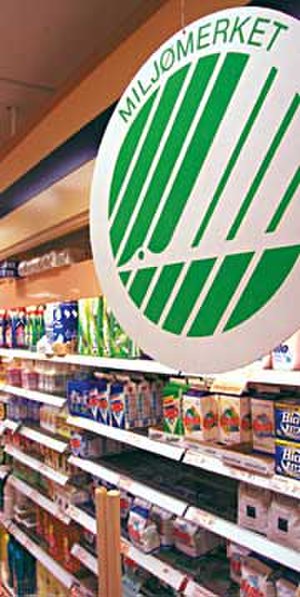
Svanemærket
Svanemærket ophængt i butik
Svanemærket er et nordiske miljømærke for produkter, der ikke er fødevarer. Det blev etableret af Nordisk Ministerråd i 1989, og Danmark tilsluttede sig i 1997. Svanemærket anvendes i alle nordiske lande.